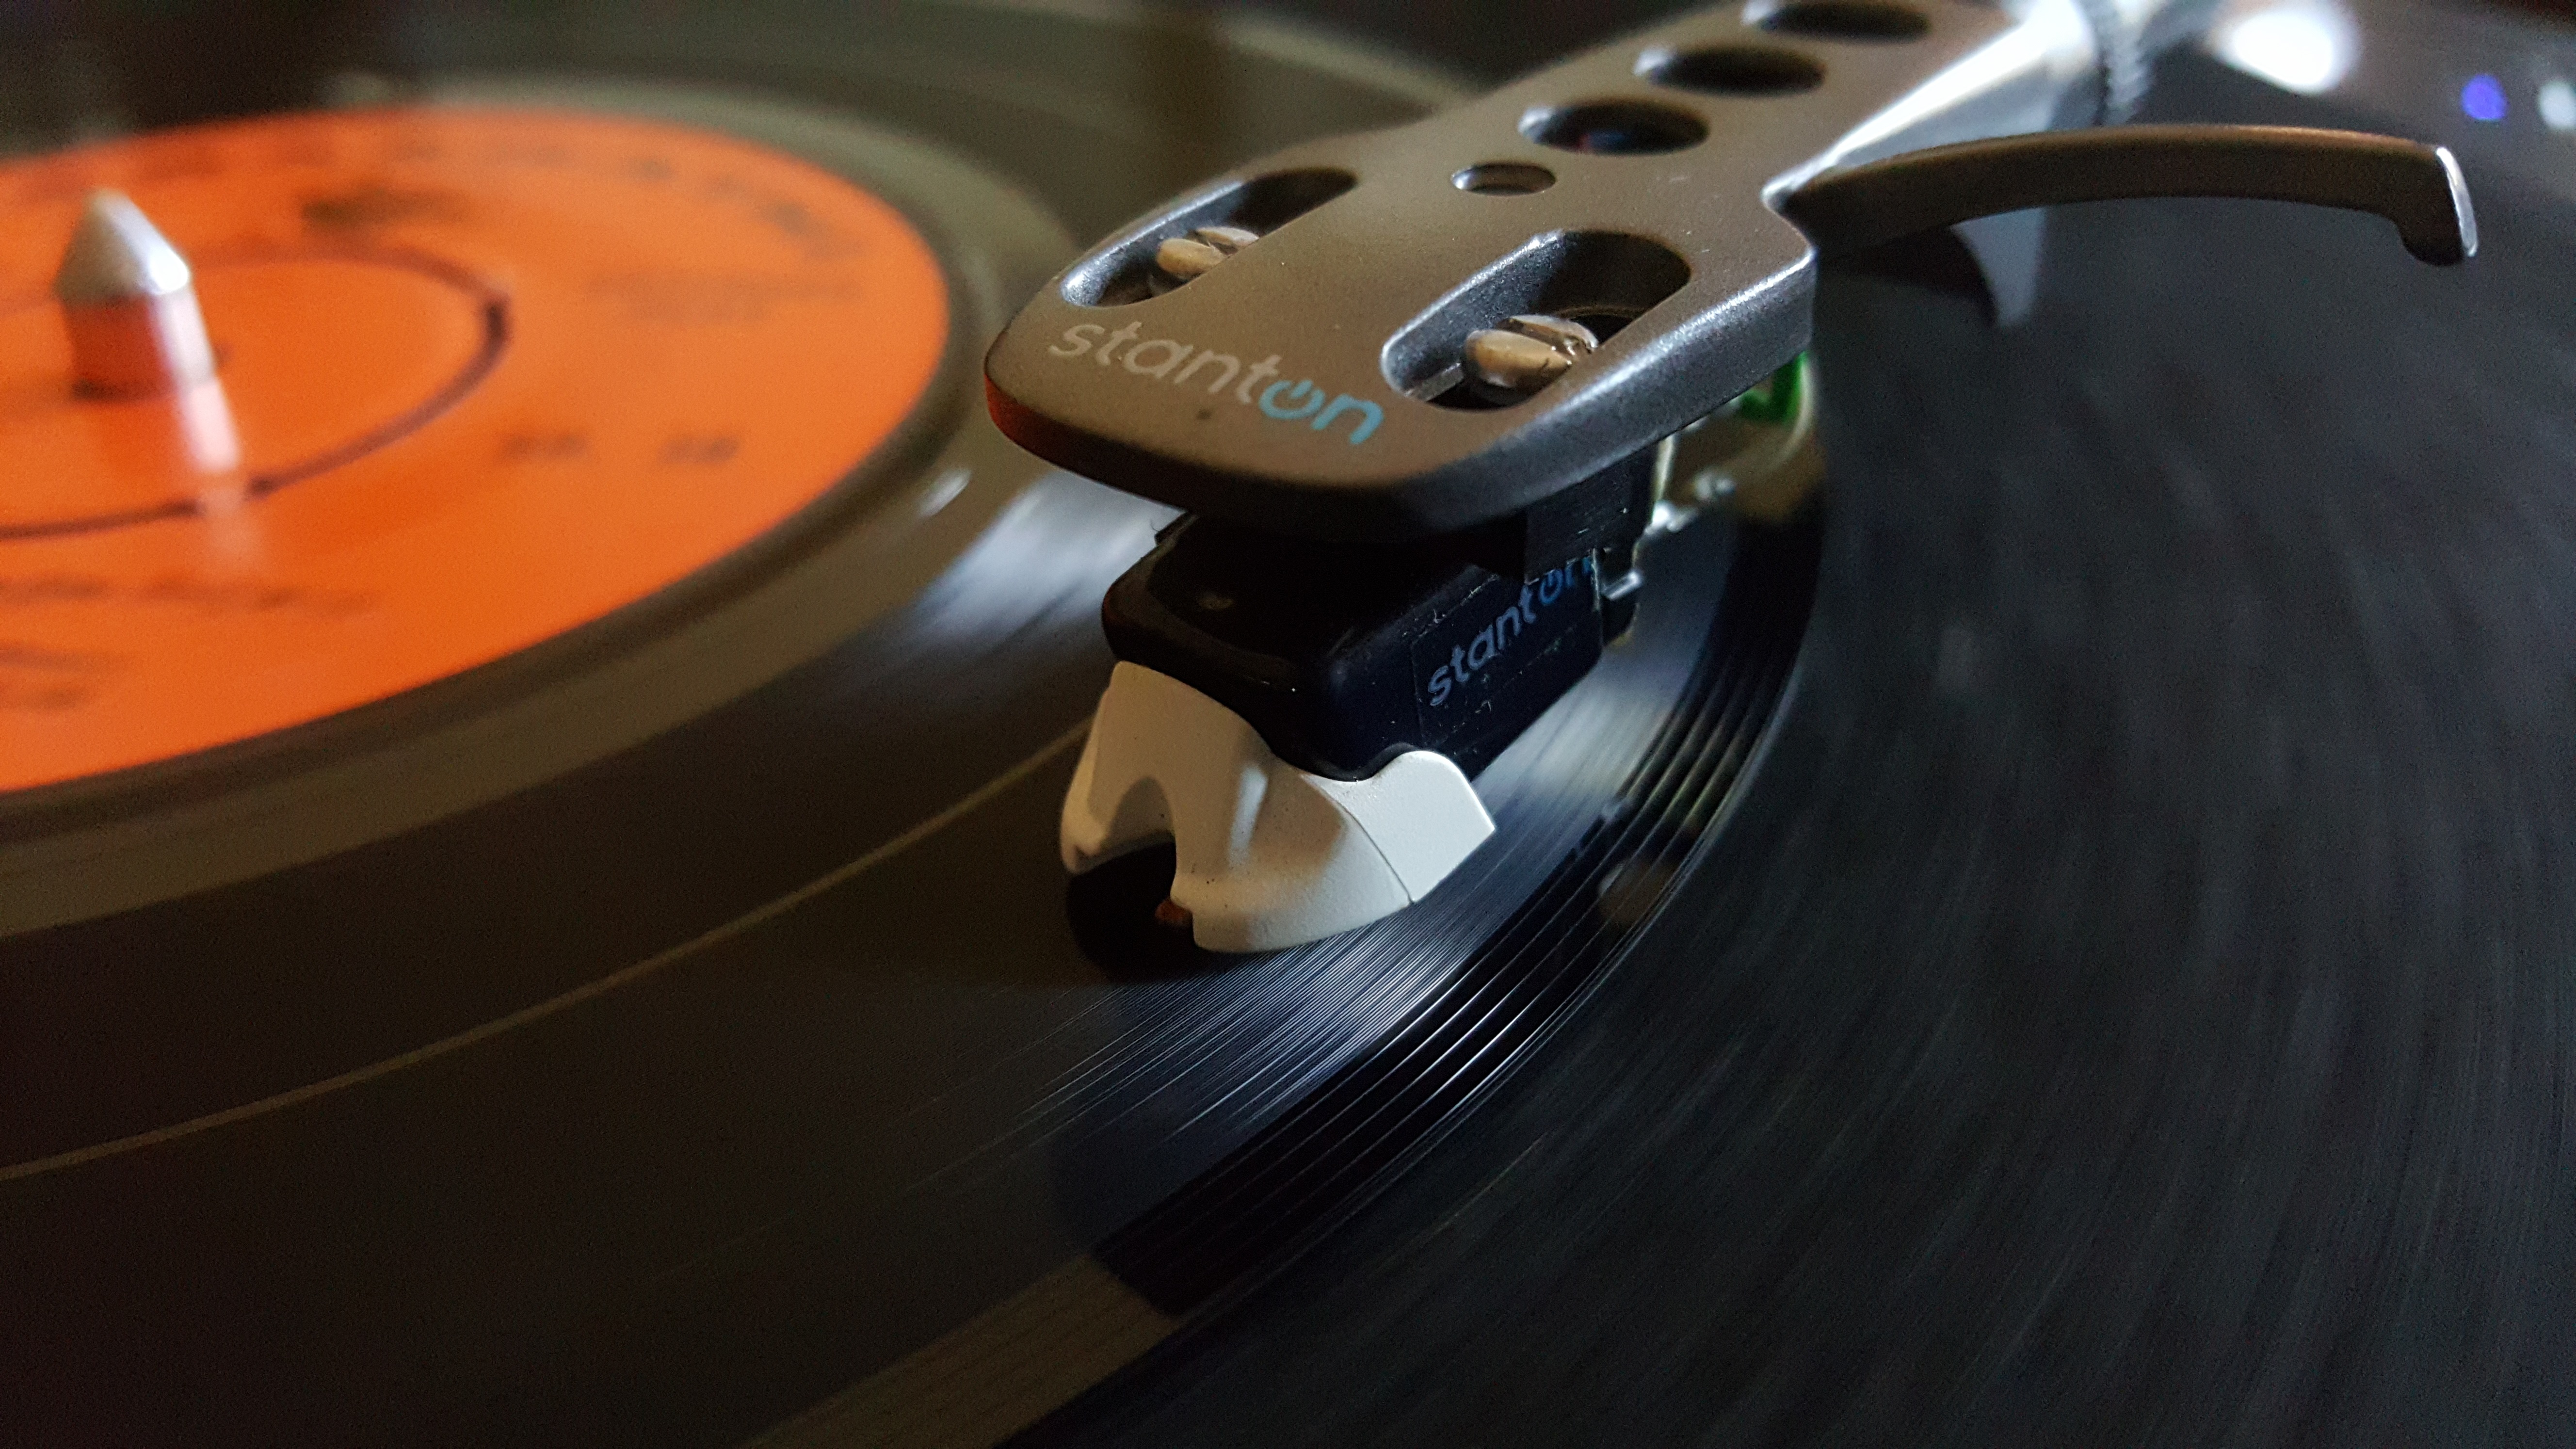
record, music, vinyl, turntable, technology, vintage, wheel, retro, guitar, black, stylus, record player, dj, musical instrument, close up, stereo, audio, sound, disk, song, grooves, gramophone record, string instrument, plucked string instruments, compact disc